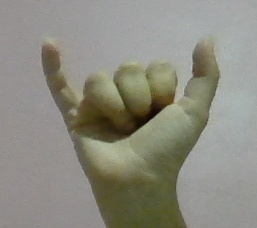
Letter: ya